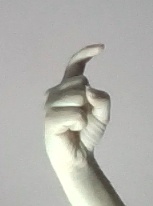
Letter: ra